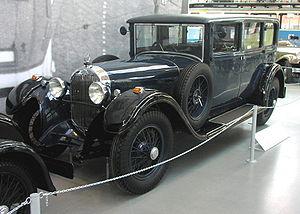
Austro-Daimler est une marque d'automobile pionnière autrichienne fondée en 1899 par Paul Daimler et fusionne le 12 octobre 1934, avec Steyr AG pour fonmer la Steyr Daimler Puch.